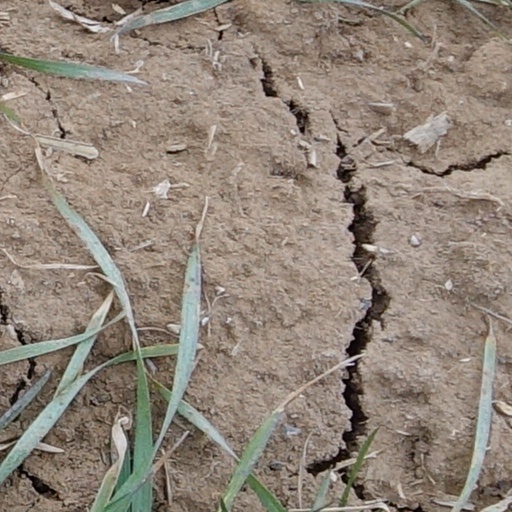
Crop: wheat